Prehistoric art

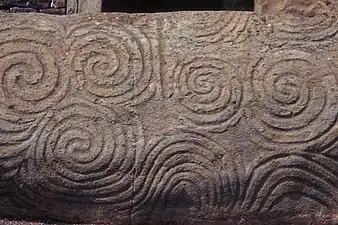
Entrance stone with megalithic art at Newgrange

The Art of the Upper Paleolithic includes carvings on antler and bone, especially of animals, as well as the so-called Venus figurines and cave paintings, discussed above. Despite a warmer climate, the Mesolithic period undoubtedly shows a falling-off from the heights of the preceding period. Rock art is found in Scandinavia and northern Russia, and around the Mediterranean in eastern Spain and the earliest of the Rock Drawings in Valcamonica in northern Italy, but not in between these areas. Examples of portable art include painted pebbles from the Azilian culture which succeeded the Magdalenian, and patterns on utilitarian objects, like the paddles from Tybrind Vig, Denmark. The Mesolithic statues of Lepenski Vir at the Iron Gate, Serbia date to the 7th millennium BCE and represent either humans or mixtures of humans and fish. Simple pottery began to develop in various places, even in the absence of farming.